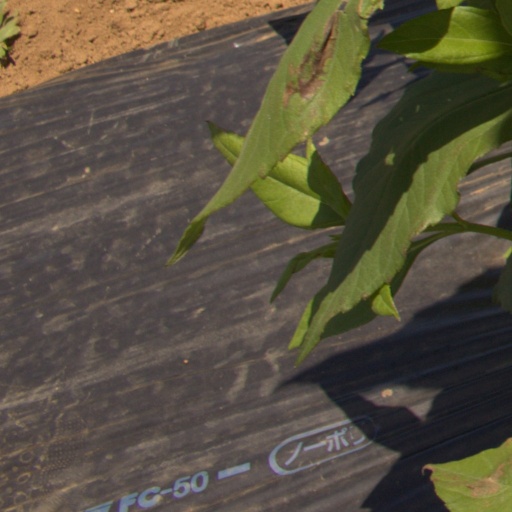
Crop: Jerusalem artichoke